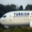
Label: airplane